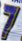
Number: 7